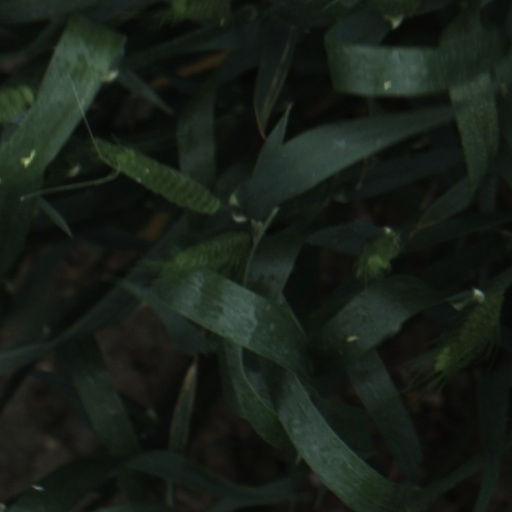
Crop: wheat